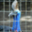
Label: bird